Culture of Apulia

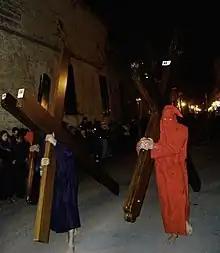
Pappamusci in the Holy Week at Francavilla Fontana

One of the best-known typical dishes is "orecchiette al ragù di carne" (ear-shaped pasta with meat stew), but also well-known are "orecchiette con le cime di rape" (pasta with "rapini"), "cicoria con la purea di fave" (chicory with fava beans purée) and others more linked to the sea, as "cavatelli con le cozze" (cavatelli with mussels) "risotto ai frutti di mare" (reafood risotto), "polpo alla griglia" (octopus on the grill), "riso al forno alla barese" (rice in the oven Bari style), also called "riso, patate e cozze" (rice, potatoes and mussels). Among the typical Salento dishes there are "municeddhi" (snails), "involtini" (lamb giblet rolls), which have various names and are also present in the province of Foggia where they are called "torcinelli", "ciceri e tria" and "pezzetti di cavallo" (horse meat with sauce).